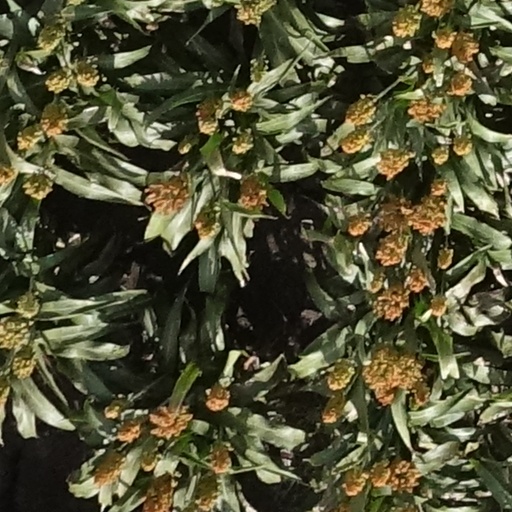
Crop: sorghum